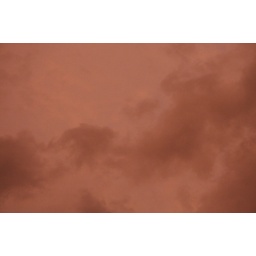
The last remaining cloud bands of Ike glow in an eerie pink haze over Tomball, TX- good riddance Ike!!